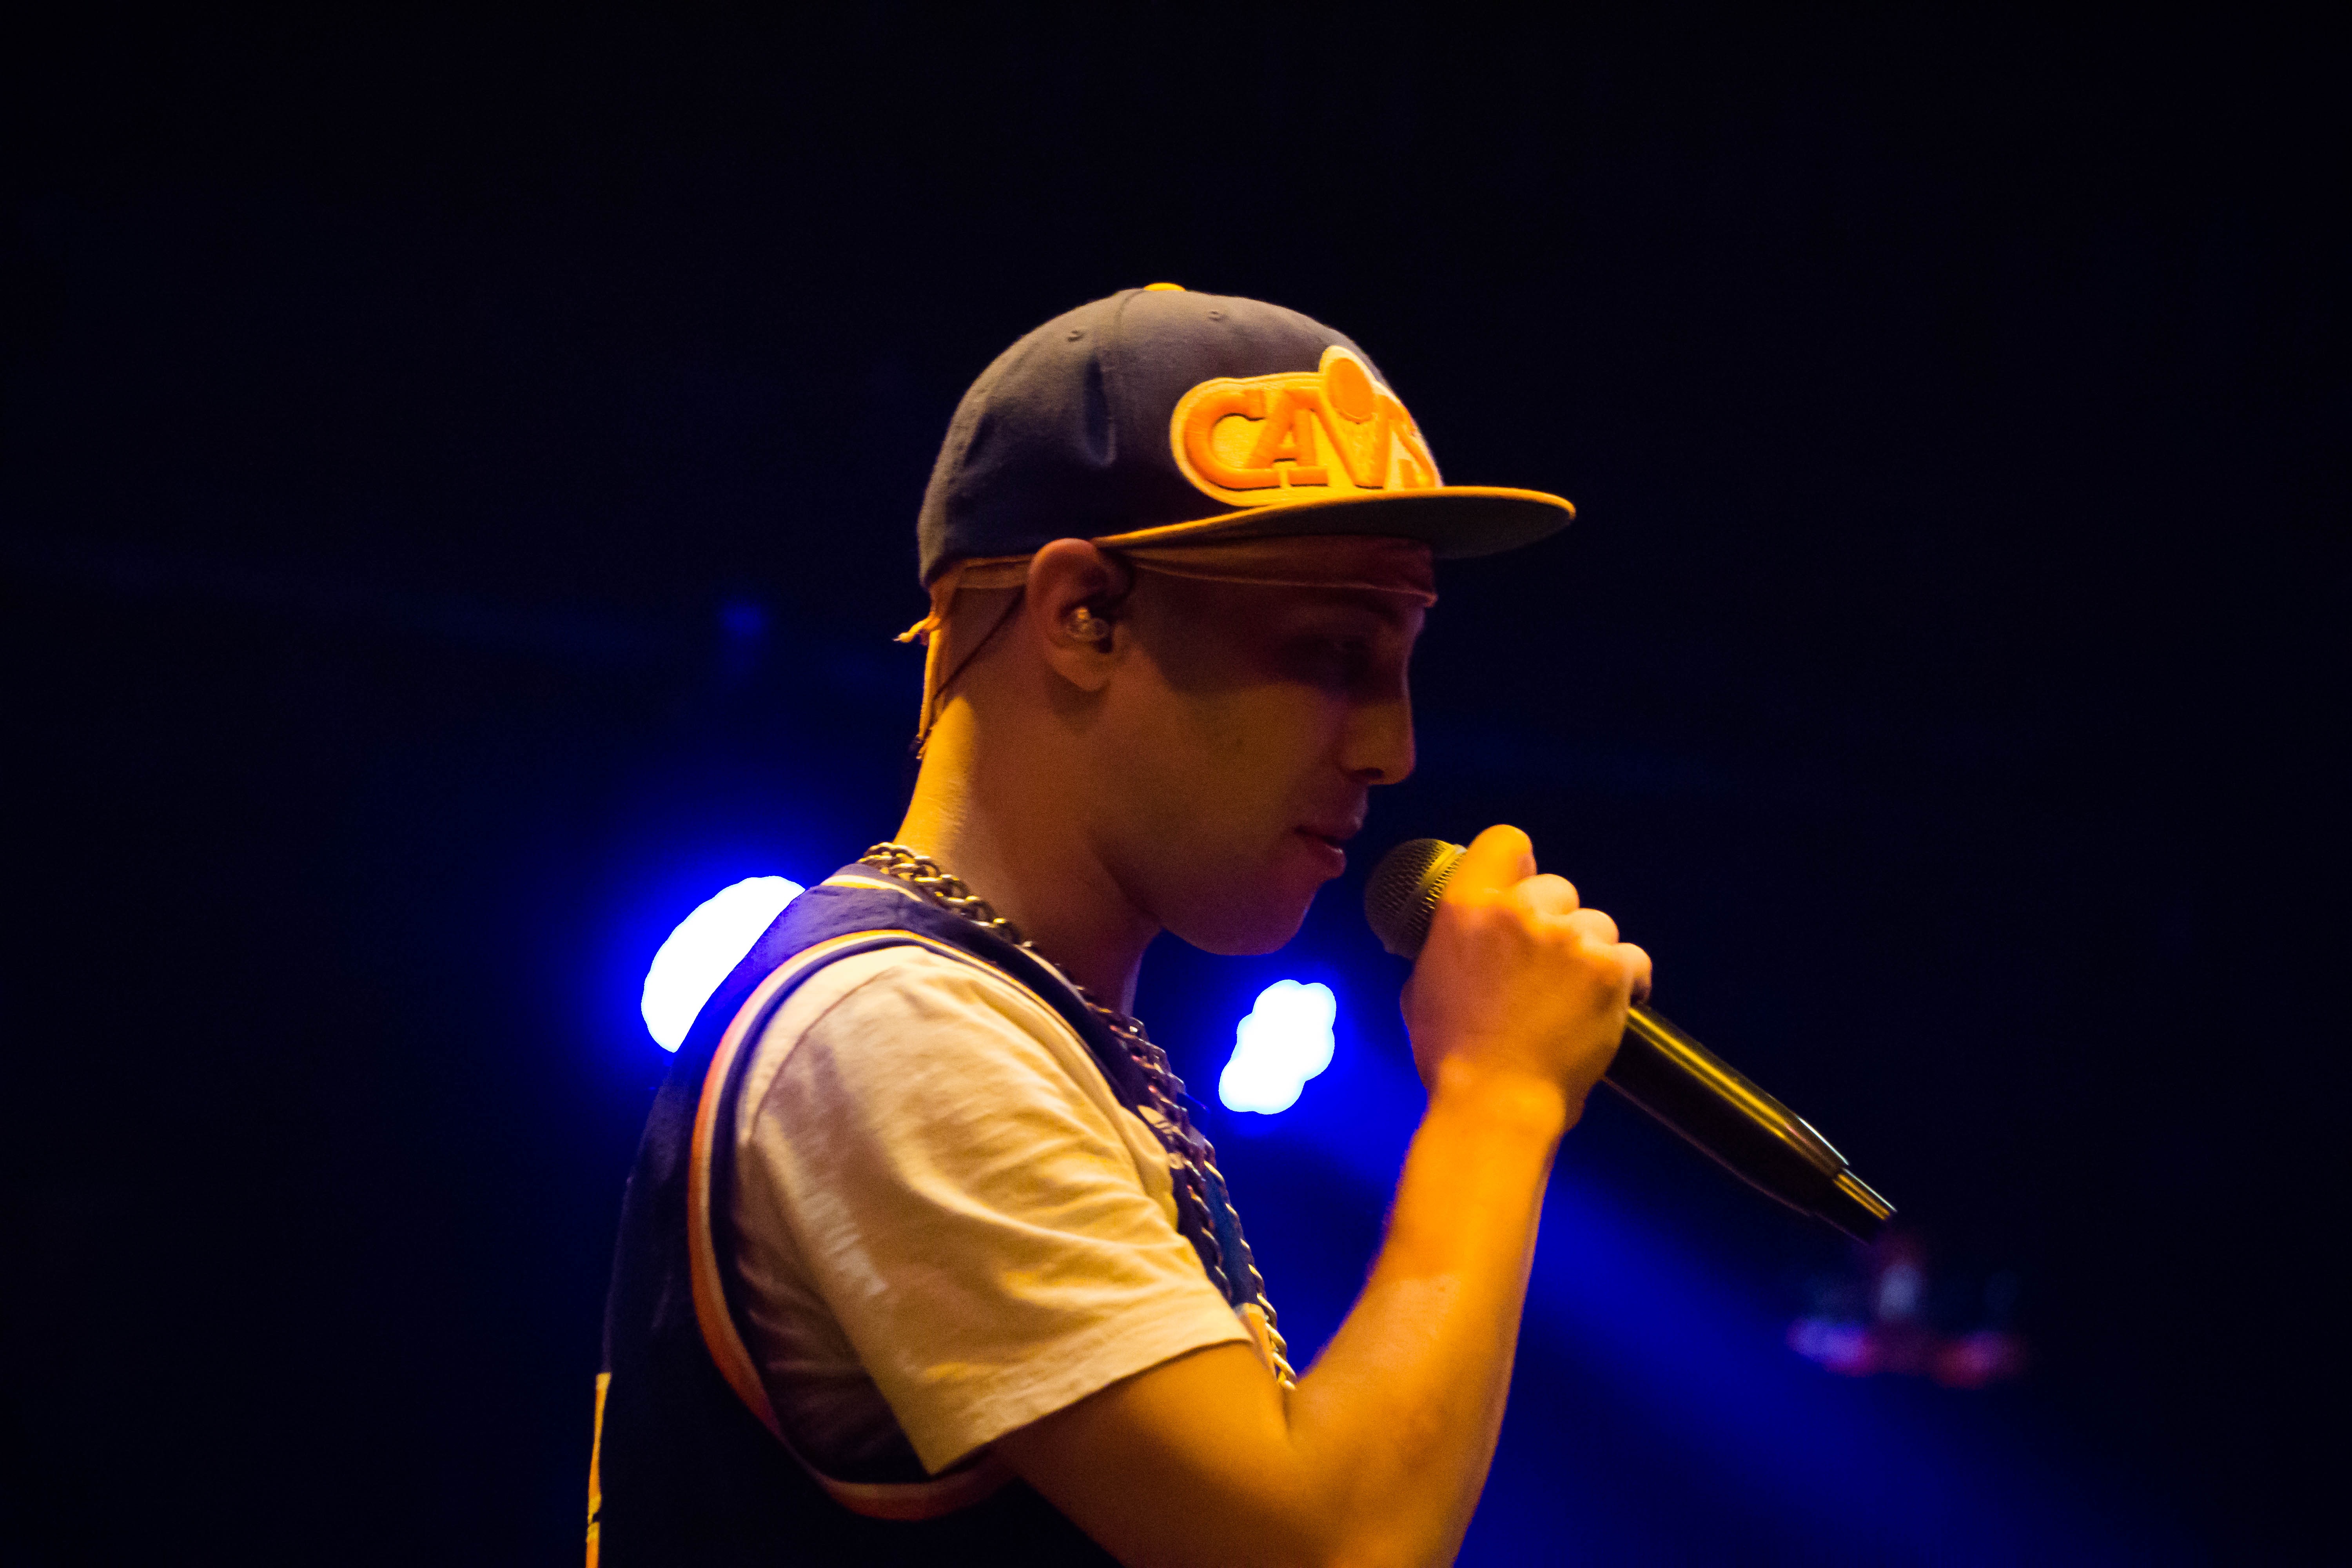
rock, person, music, night, concert, singer, band, live, show, microphone, mic, club, performer, musician, sing, live music, lights, stage, pop, performance, singing, event, guitarist, entertainment, voice, performing arts, singer songwriter, atmosphere of earth